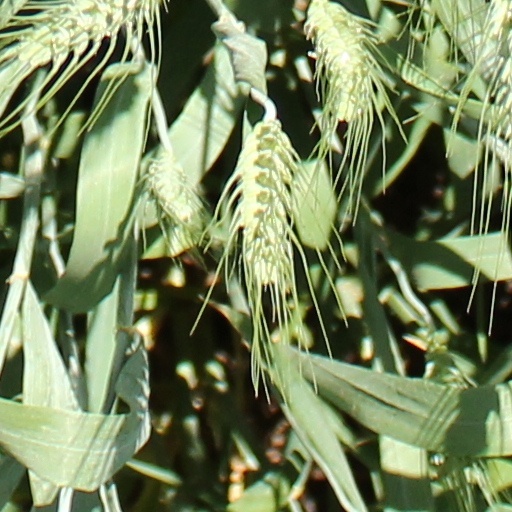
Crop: wheat